The Night of January 16th (film)

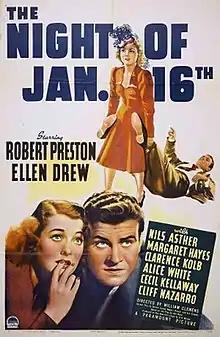
Movie poster

The Night of January 16th is a 1941 American crime drama film directed by William Clemens, based on a 1934 play of the same name by Ayn Rand. The story follows Steve Van Ruyle (Robert Preston) and Kit Lane (Ellen Drew) as they investigate the apparent murder of Lane's boss, in an attempt to clear her as a suspect.